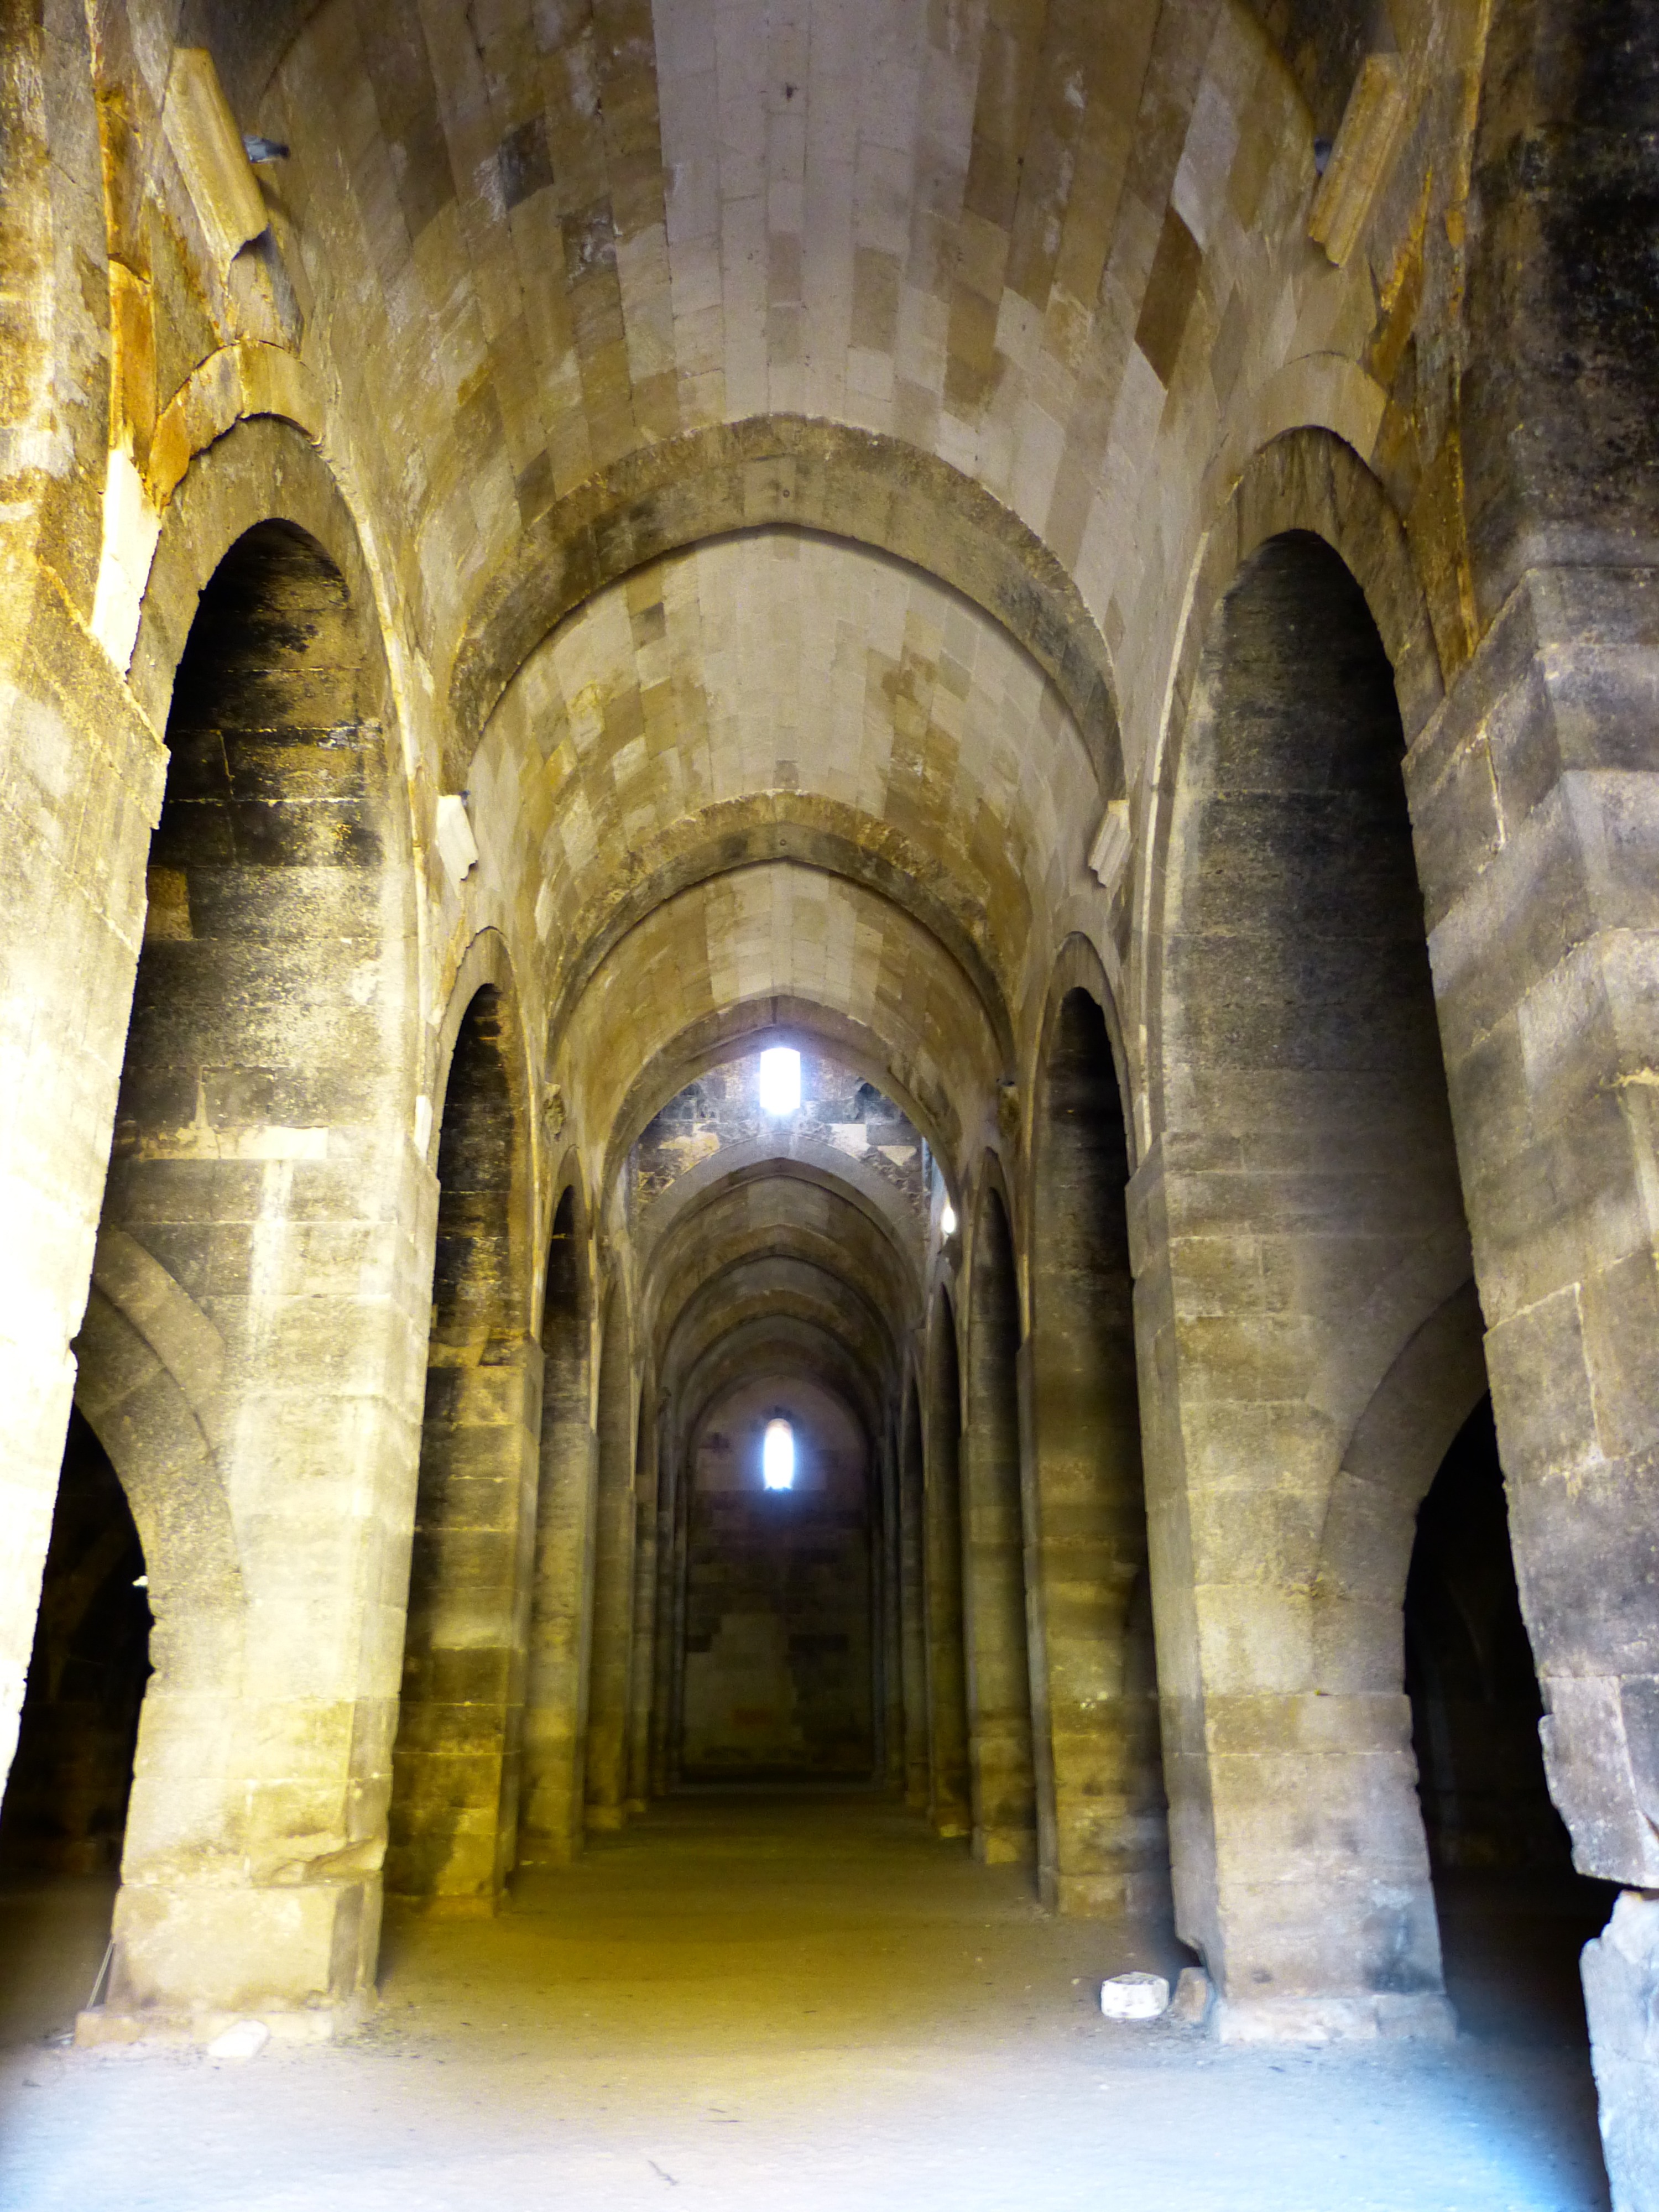
architecture, building, arch, church, cathedral, place of worship, temple, monastery, symmetry, arcade, abbey, vault, masonry, crypt, ancient history, caravanserai, sultanhan caravansary, seldschukisch